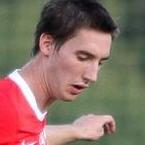
Age: 19